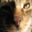
Label: cat